Will Smith (defensive end)

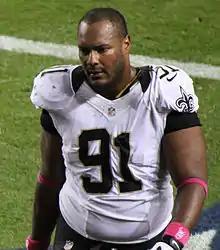
Smith with the Saints in 2012

William Raymond Smith III (July 4, 1981 – April 9, 2016) was an American professional football defensive end who played in the National Football League (NFL). He played college football for the Ohio State Buckeyes and was selected by the New Orleans Saints in the first round of the 2004 NFL draft, where he played for the entirety of his career. Smith was shot and killed during an altercation after an alcohol-related traffic crash.